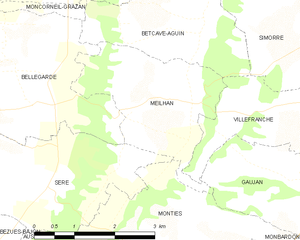
Meilhan est une commune française située dans le département du Gers en région Occitanie.